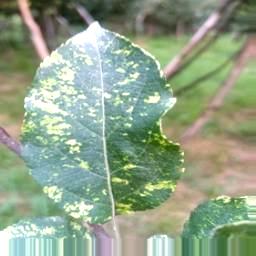
Label: Apple_Mosaic